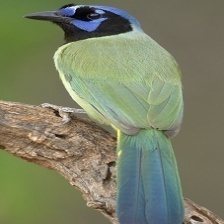
Species: GREEN JAY
Scientific name: CYANOCORAX YNCAS
ImageNet parent category: jay